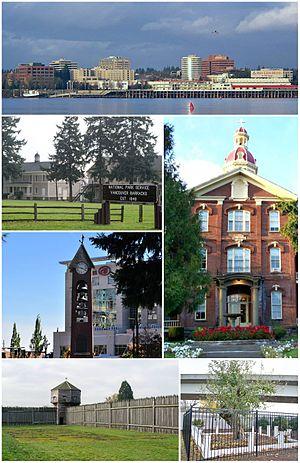
La ville de Vancouver est le siège du comté de Clark, dans l'État de Washington, aux États-Unis. La population recensée en 2010 était de 161 791 habitants alors qu'en 1990 elle était de 46 380 habitants. Vancouver est face à la plus grande ville de l'Oregon, Portland, dont elle est séparée par le fleuve Columbia, et avec laquelle elle constitue une région métropolitaine.